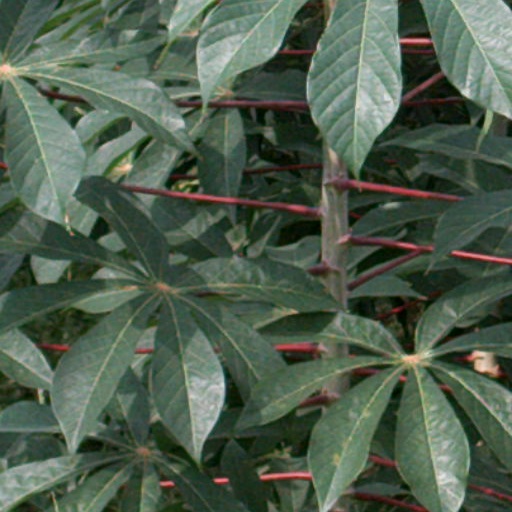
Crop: cassava